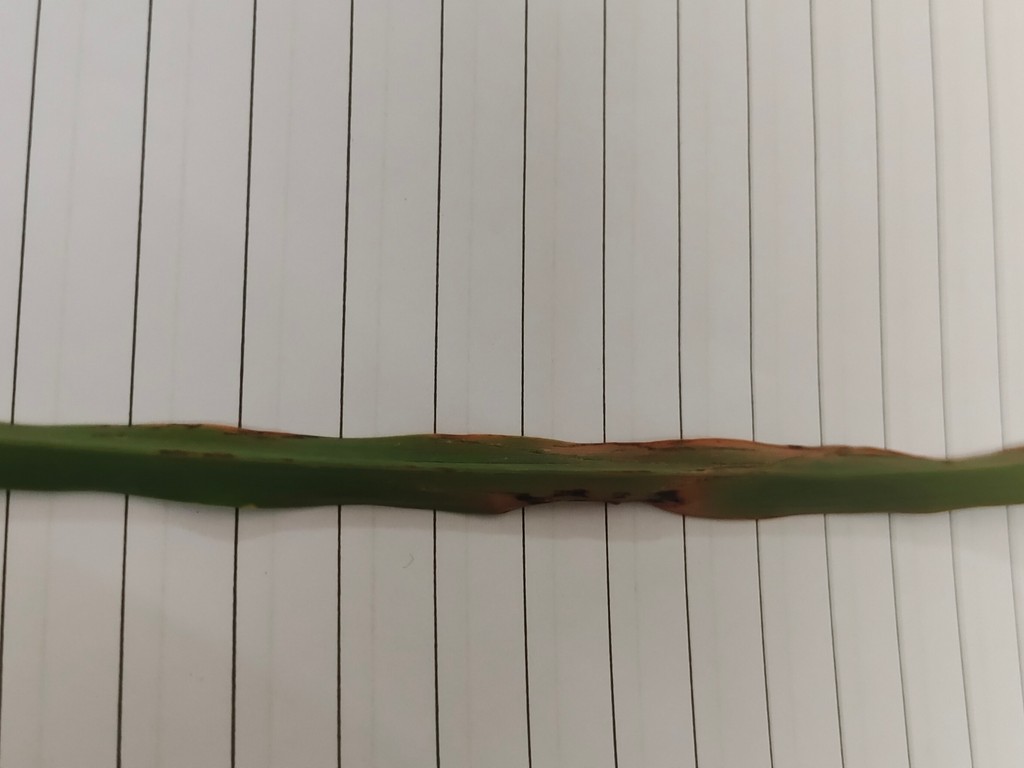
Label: Unhealthy